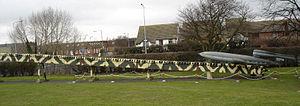
Lorsque les Alliés lancent le débarquement de Normandie le jour J, ils ont une maitrise quasi absolue du ciel du nord-ouest européen. Les opérations aériennes pendant la bataille de Normandie formeront un élément décisif de cette bataille, même si le bocage normand et l'habile défense allemande ainsi qu'une météo défavorable en limiteront la portée. Elle permettra néanmoins aux Alliés d'empêcher tout mouvement de jour et de concentration de troupes allemandes et d'annihiler leurs capacités offensives, ralentissant considérablement le renforcement du front allemand, puis le réapprovisionnement de leurs troupes. La reconnaissance aérienne, combinée au déchiffrage du code allemand, donnera également un avantage décisif aux Alliés dans le renseignement.
Le V1 est une bombe volante et le premier missile de croisière de l'histoire de l'aéronautique.
Duxford est une petite ville du Royaume-Uni, située dans le Cambridgeshire.